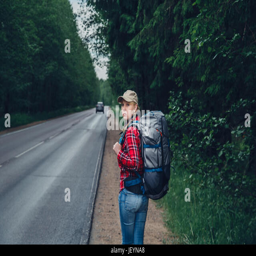
lonely girl hitchhiking on the road with a backpack .